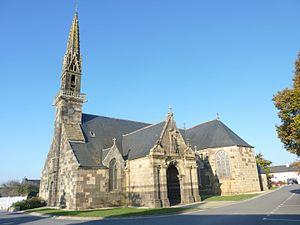
Rosnoën
La liste des églises du Finistère recense de la manière la plus complète possible les églises, cathédrales et basiliques situées dans le département français du Finistère.
Rosnoën [ʁɔsnɔɛn] est une commune française, située dans le département du Finistère en région Bretagne.